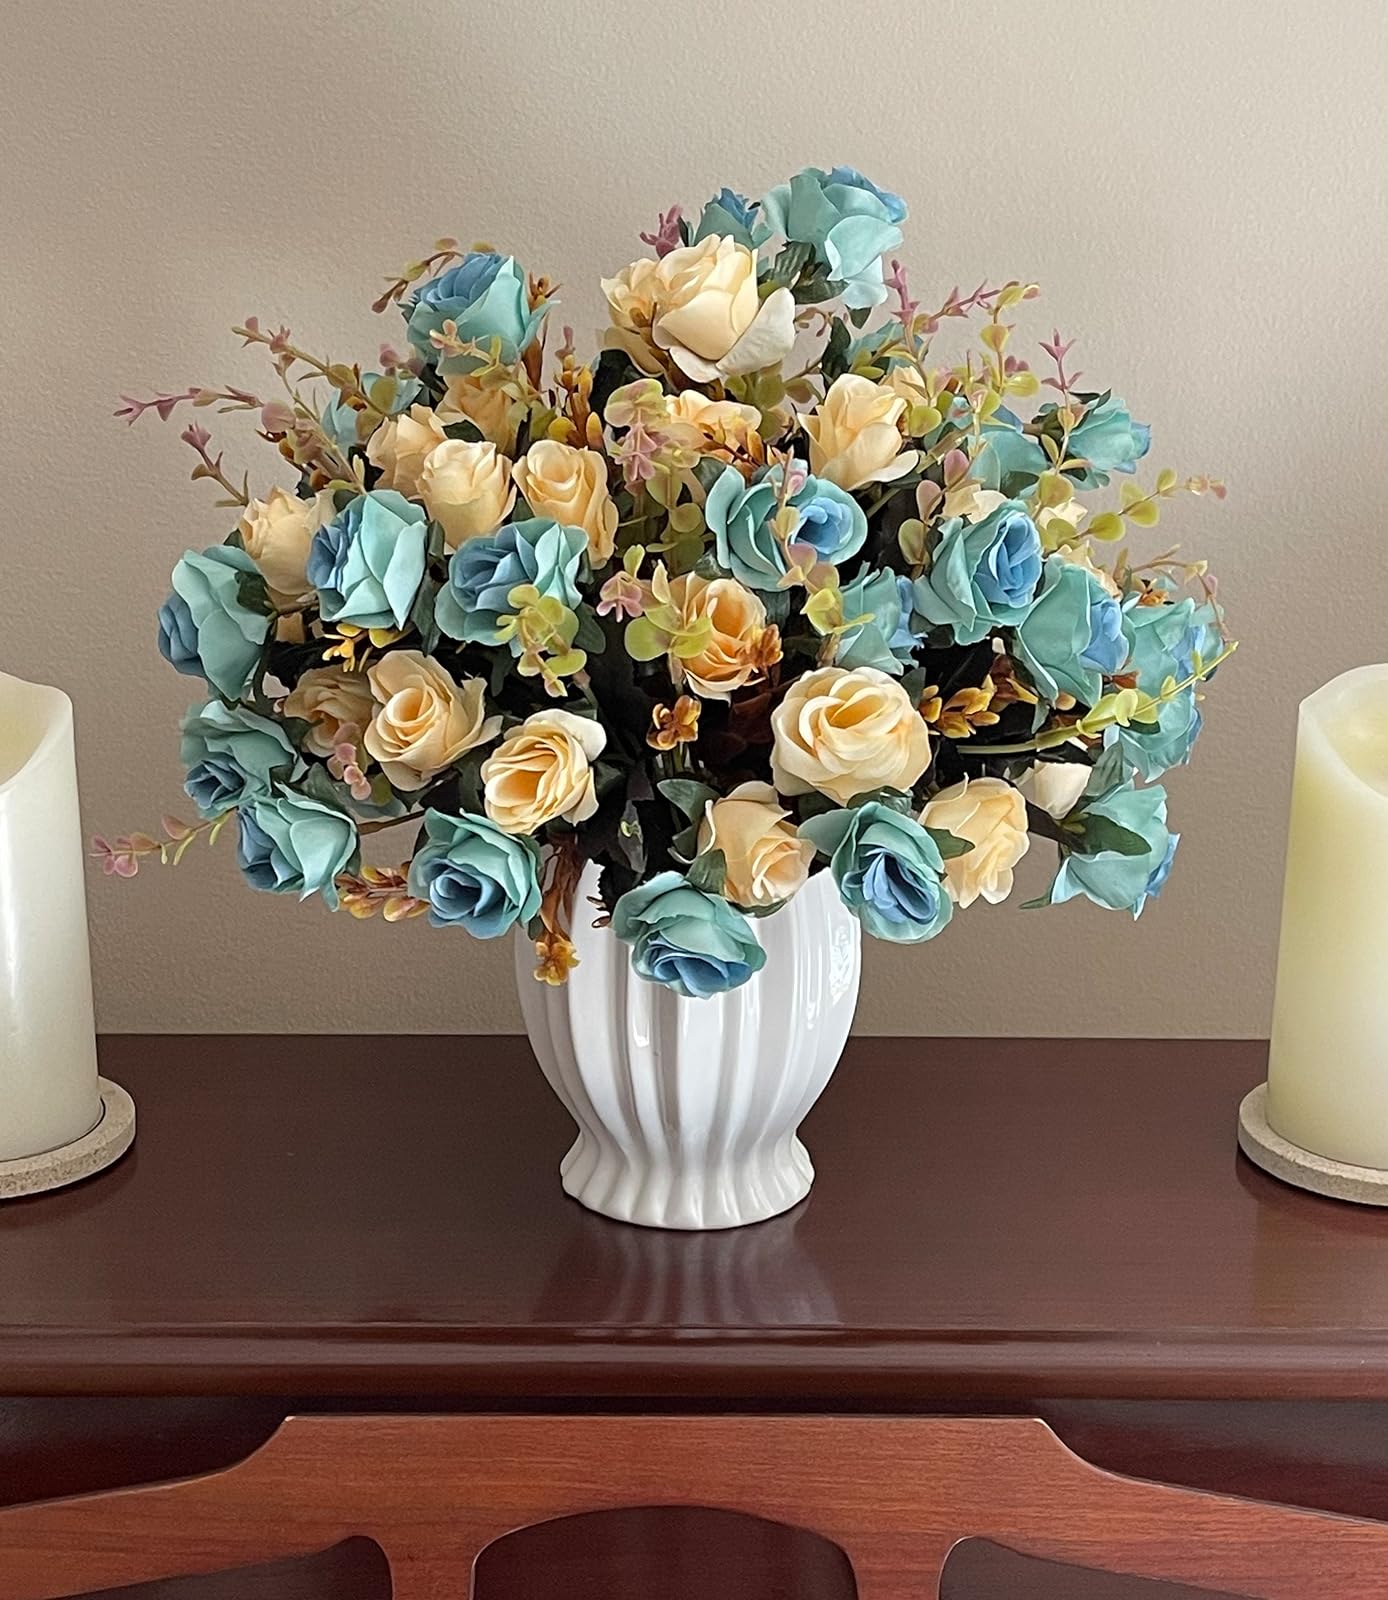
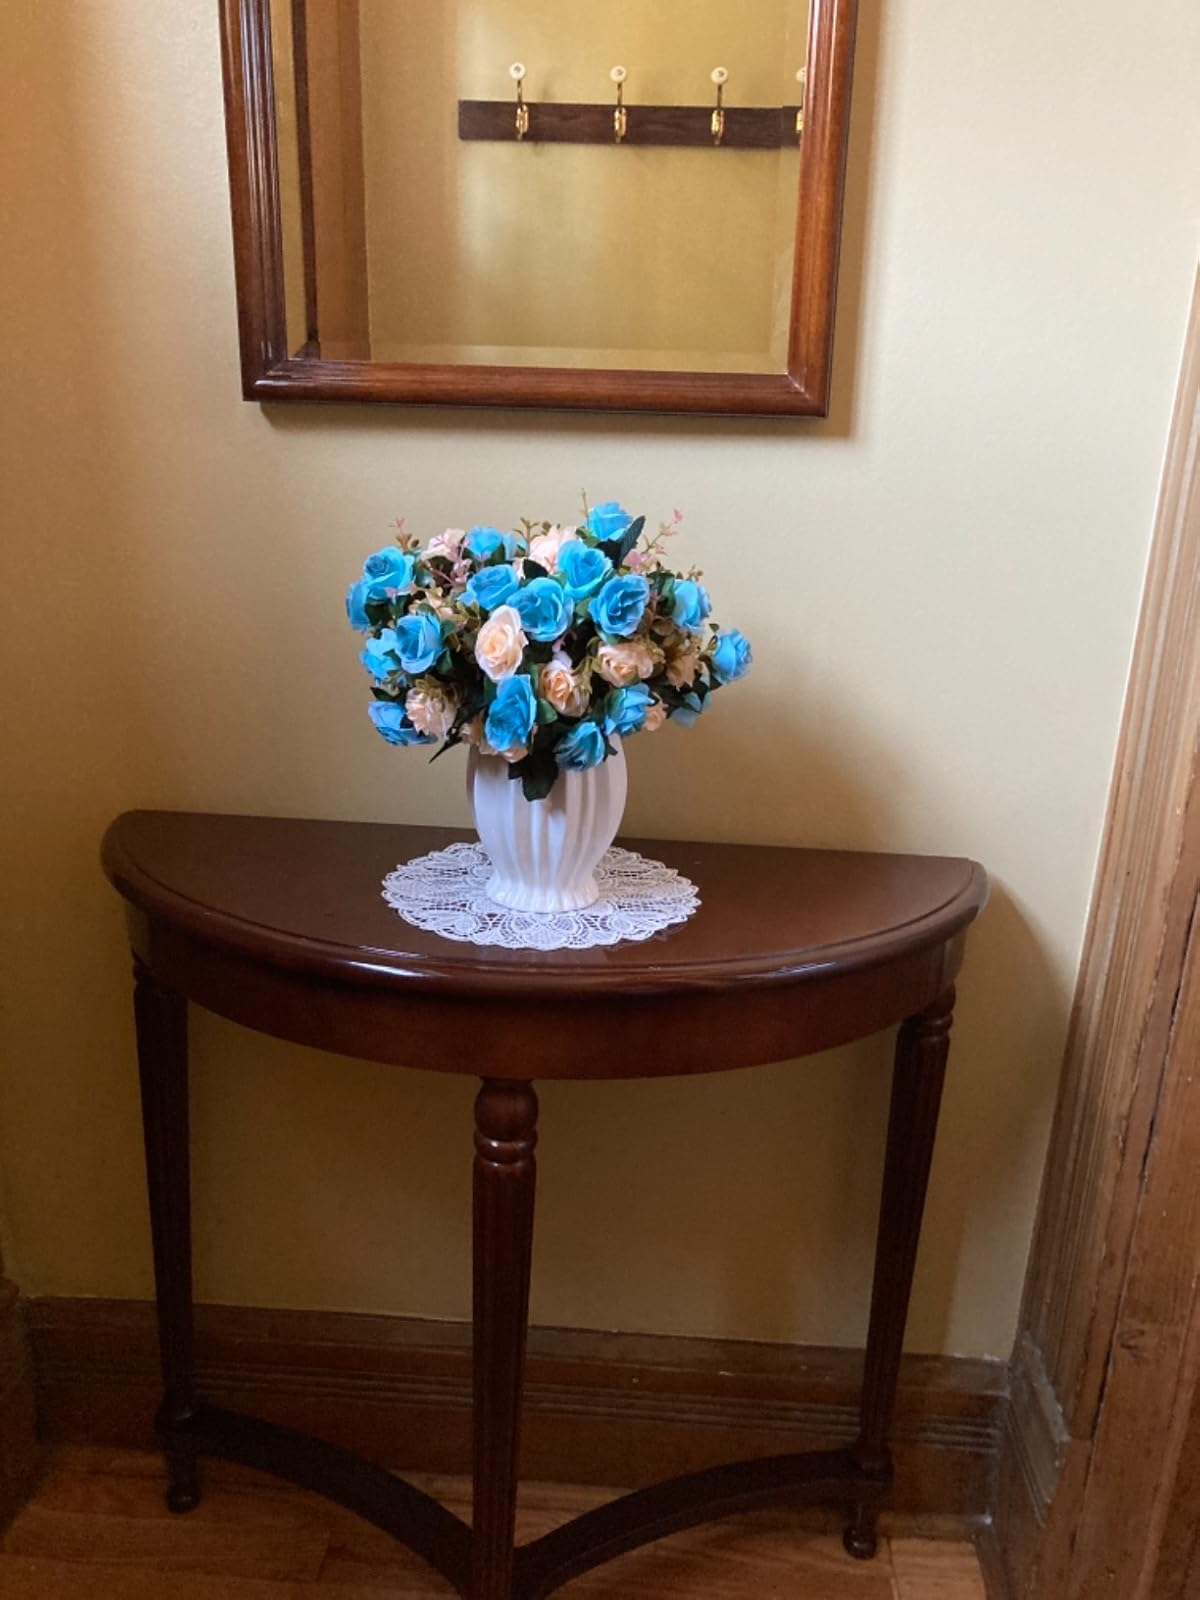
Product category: vase
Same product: yes